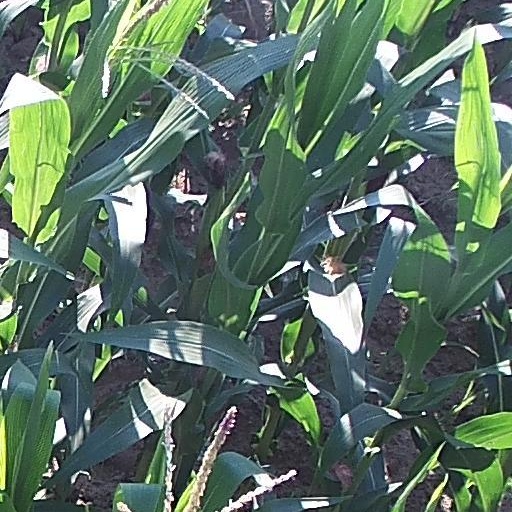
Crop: maize; corn